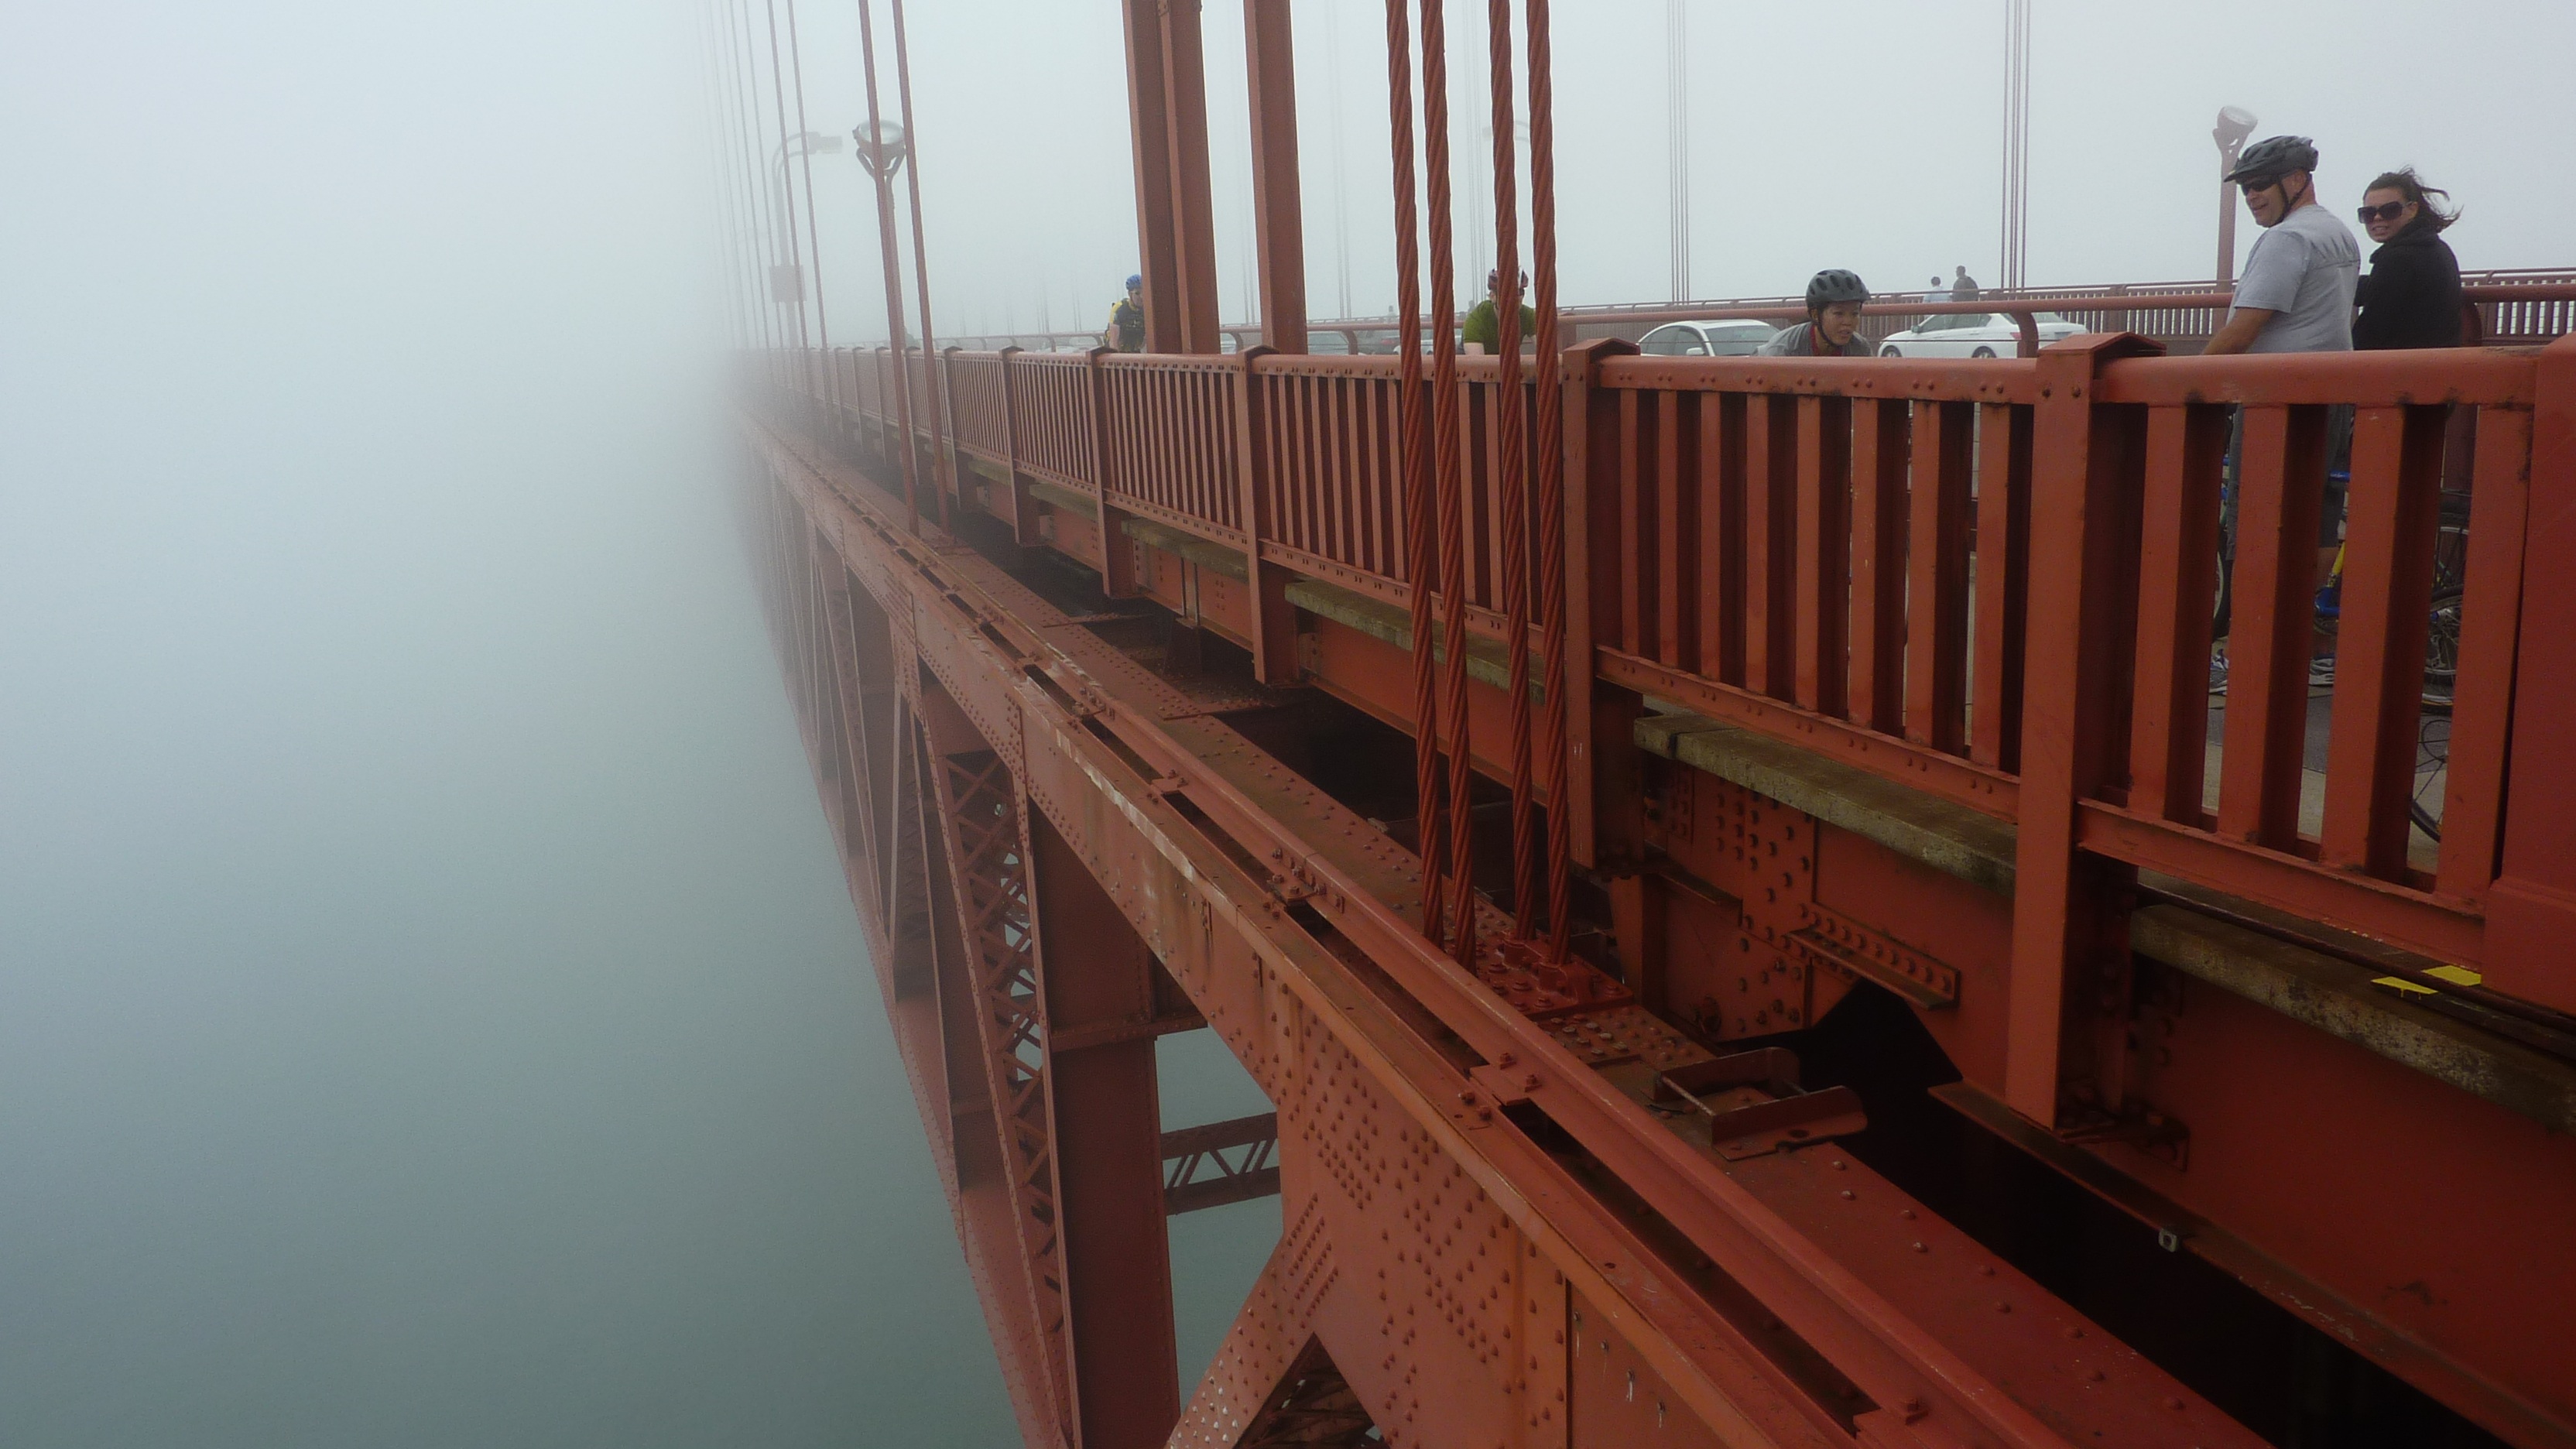
water, wood, bridge, golden gate bridge, san francisco, america, holiday, fixed link